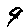
Label: 9